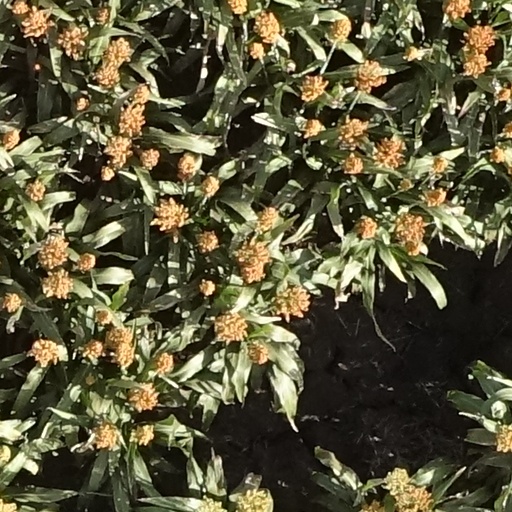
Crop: sorghum